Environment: lab
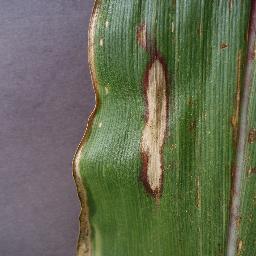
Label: northern_corn_leaf_blight